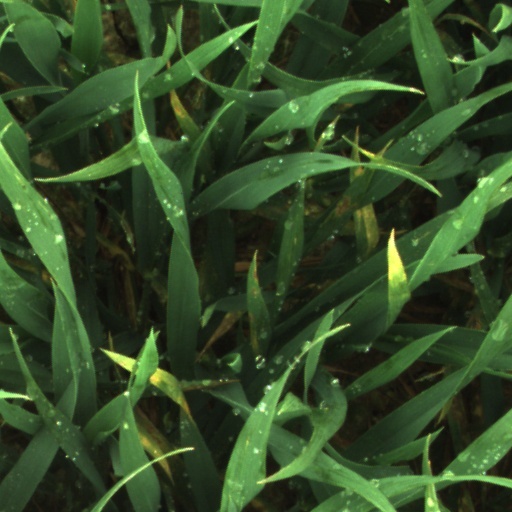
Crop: wheat